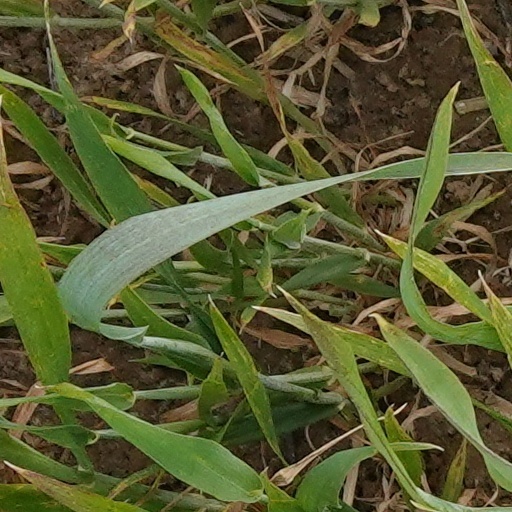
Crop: wheat